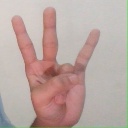
अक्षर: क्ष